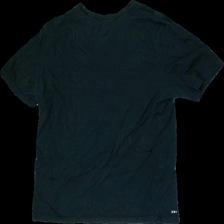
View: back
Type: Dress
Category: Unisex
Brand: Nike
Colors: Red, White, Black
Material: 66% Cotton 34% Polyester
Pattern: Other
Cut: Loose, C-collar
Size: M
Season: All
Price range: <50
Recommended usage: Export
Description: t-shirt with print
Comment: washed out